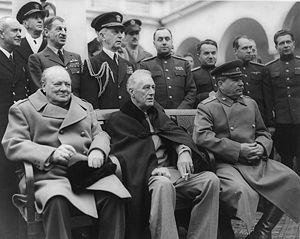
La chronologie de l'Union européenne rassemble les principales dates concernant l'histoire de l'Union européenne organisées selon un ordre chronologique.
Alexeï Innokentievitch Antonov est un militaire soviétique et un chef militaire de la Seconde Guerre mondiale. Il fut le seul officier soviétique au grade de général à recevoir l'ordre de la Victoire.